Metro Center, Springfield, Massachusetts

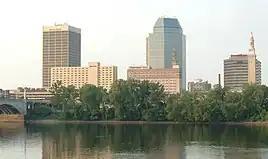
Springfield's characteristic skyline with Monarch Place and Tower Square comprises the largest buildings in Metro Center.

Metro Center is the original colonial settlement of Springfield, Massachusetts, United States, located beside a bend in the Connecticut River. As of 2019, Metro Center features a majority of Western Massachusetts' most important cultural, business, and civic venues. Metro Center includes Springfield's Central Business District, its Club Quarter, its government center, its convention headquarters, and in recent years, it has become an increasingly popular residential district, especially among young professionals, empty-nesters, and creative types, with a population of approximately 7,000 (2010.)